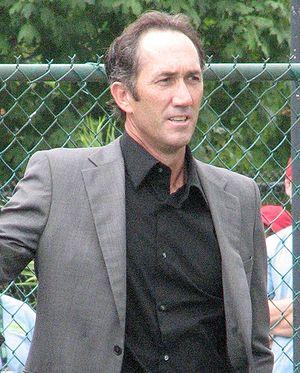
Darren Cahill, né le 2 octobre 1965 à Adelaïde, est un joueur et entraîneur de tennis australien.